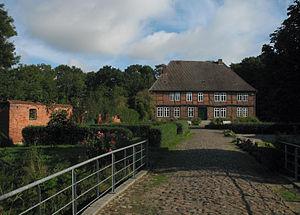
Groß Wüstenfelde est une municipalité allemande du land de Mecklembourg-Poméranie-Occidentale et l'arrondissement de Rostock. En 2013, elle comptait 828 hab.